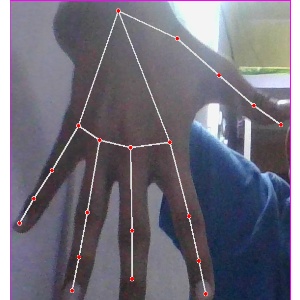
अक्षर: ढ